Red Bull Arena (Leipzig)

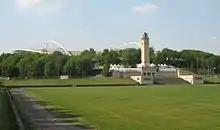
Red Bull Arena with Festwiese

In October 2015, expansion of the Red Bull Arena was back on the agenda. New plans were made to expand the stadium to 57,000 seats, involving Viennese architect Albert Wimmer. Reconstruction could start in the summer break of 2016. In January 2016, the club decided to put the plans on hold, at least until 2017.